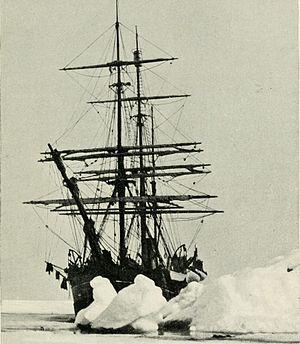
La baie de Baffin ou mer de Baffin est une vaste baie ou mer bordière de l'océan Arctique, dans le nord du continent nord-américain, située entre le Groenland à l'est, l'île de Baffin à l'ouest et l'île d'Ellesmere au nord.